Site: brandenburg
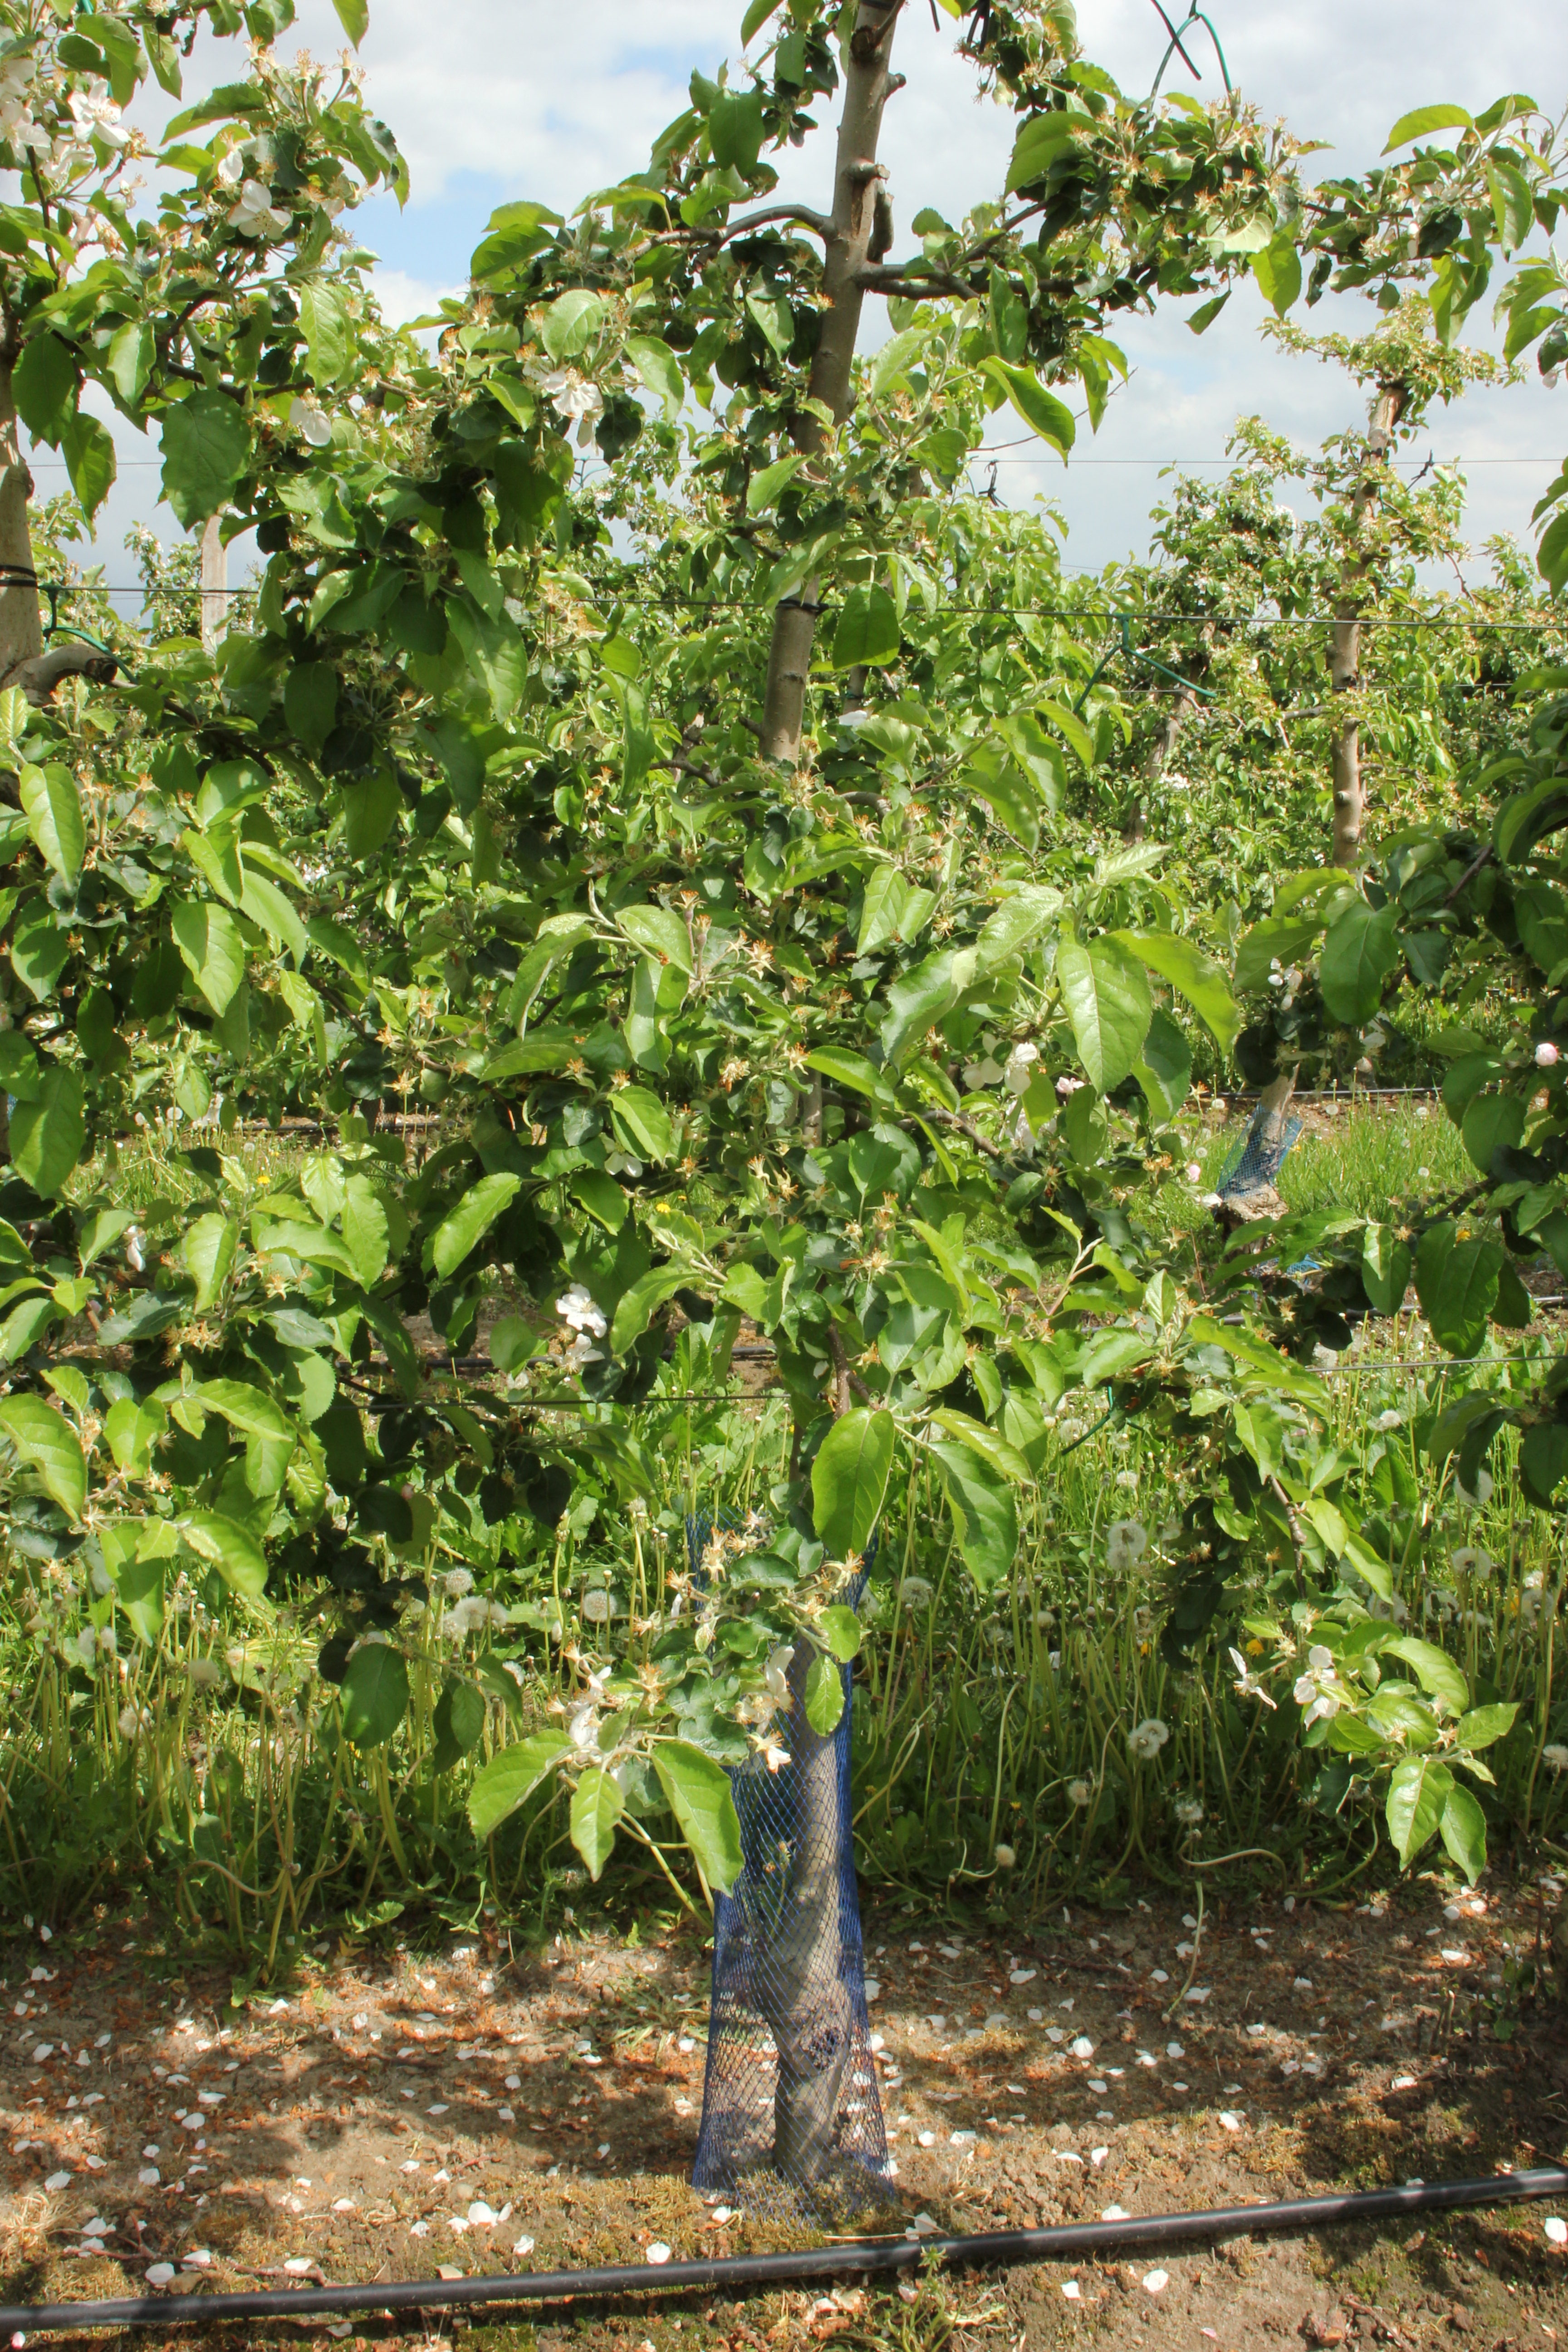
Growth stage (BBCH 67): Flowering